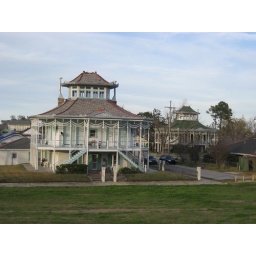
A river pilot, who had traveled to Asia, built these houses influenced by Japanese architecture